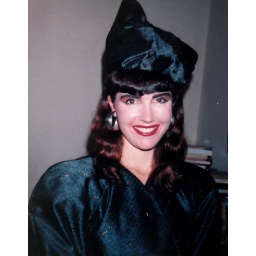
Kara Baker in Sirens coat dress and hat in vintage tie fabric, 1985.